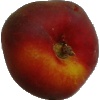
Label: Nectarine Flat 1